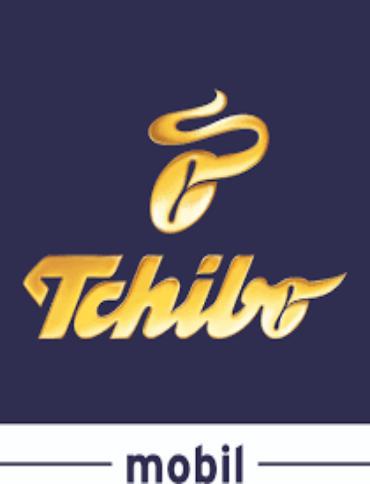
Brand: mobil
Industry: Necessities